Kashil

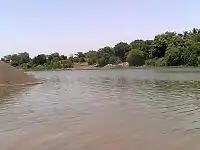
Krushna river at Kashil village

Kashil is a village in Satara District of Maharashtra state in Western India. It lies at the confluence of the Krishna River and the Urmodi River.